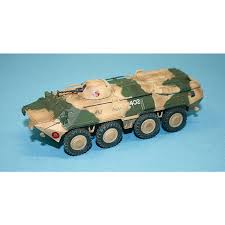
Label: BTR-80